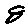
Label: 8